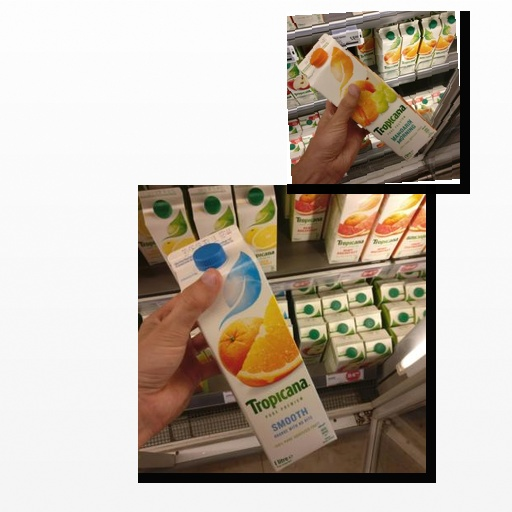
Food items: mandarin_juice, mixed_juice